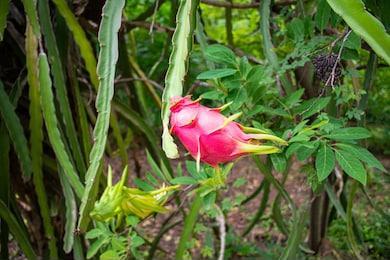
Label: Dragonfruit